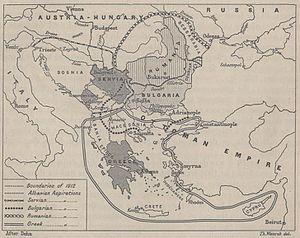
L'histoire de la Macédoine du Nord, petit État du sud des Balkans, commence, au sens strict, lors de son indépendance vis-à-vis de la République fédérative socialiste de Yougoslavie en 1991. Dans un sens plus large, l'histoire de la « Macédoine », dont traite le présent article, concerne un ensemble géographique et historique bien plus vaste, habité par de nombreux peuples au cours du temps. Le territoire ainsi désigné a maintes fois changé de forme et fut inclus dans divers États successifs. La république actuelle n'occupe que le tiers du royaume antique. Elle regroupe la majorité des Slaves macédoniens, parlant une langue slave, également présente en Bulgarie du sud-ouest et en Grèce du nord, et linguistiquement proche du bulgare. La République de Macédoine du Nord abrite aussi des minorités albanaises, valaques et tsiganes.
Par différence de l’histoire naturelle de la péninsule, l’histoire des Balkans concerne les humains de cette région. Elle a produit de fortes convergences génétiques, culturelles et linguistiques. Cette riche histoire humaine est pourtant l’objet d’une multitude de revendications et de controverses nationalistes dues à la « balkanisation » voulue et inaugurée en 1878 par le Congrès de Berlin pour diviser la péninsule en petites puissances rivales, processus qui a fait dire à Winston Churchill : « la région des Balkans a tendance à produire plus d’histoire qu'elle ne peut en consommer ».
Le Banat est une région historique au sud-est de l’Europe dont la capitale historique est Timișoara, située dans le județ de Timiș de Roumanie. Elle est partagée aujourd'hui entre trois pays :
La Grande Serbie, en serbe Велика Србија et Velika Srbija, est un concept lié au nationalisme serbe. Il désigne un État serbe qui engloberait tous les territoires historiquement serbes ou ayant une importante population de Serbes.
La participation de la Grèce dans les guerres balkaniques est un épisode de l'histoire de la Grèce moderne. Les guerres balkaniques, qui se déroulèrent en deux temps dans les années 1912-1913, permirent au Royaume de Grèce une grande expansion territoriale grâce à ses victoires.
La première guerre balkanique qui dura d'octobre 1912 à mai 1913 opposa la Ligue balkanique à l'Empire ottoman. Les armées des États des Balkans en supériorité numérique furent rapidement victorieuses. À la fin de cette guerre, les membres de la Ligue balkanique se partagèrent la quasi-totalité des anciens territoires européens de l'Empire ottoman, mais en Macédoine, la Bulgarie s'estima lésée par ce partage, ce qui provoqua la deuxième guerre balkanique opposant les Bulgares à leurs anciens alliés serbes et grecs.
La Grande Bulgarie est le nom informel donné au territoire bulgare défini au Traité de San Stefano en 1878, qui, à la suite de la guerre russo-turque de 1877-1878, visait à reconstituer en partie les royaumes bulgares médiévaux, d'avant la conquête turque. Le jour de la signature du traité est la fête nationale de la Bulgarie.
Le terme de Grande Albanie ou d'Albanie ethnique est une référence à un territoire rassemblant l'ensemble des régions considérées par ses partisans comme albanaises, sur des critères linguistiques et historiques, mais ne tenant pas compte des autres populations présentes dans ces zones. Il s'étend donc en dehors des frontières actuelles de la République d'Albanie, et se heurte aux aspirations irrédentistes des pays voisins.
La Grande Idée était l'expression du sentiment national puis du nationalisme grec aux XIXᵉ et XXᵉ siècles. Elle visait à unir tous les Grecs dans un seul État-nation avec pour capitale Constantinople. Elle prit avant tout la forme d'un irrédentisme. Le terme fut inventé en 1844 par Ioánnis Koléttis, Premier ministre du roi Othon Iᵉʳ. La Grande Idée a dominé toute la politique extérieure et par conséquent la politique intérieure de la Grèce. De la guerre d'indépendance dans les années 1820, au problème chypriote des années 1970 en passant par les guerres balkaniques du début du XXᵉ siècle, le principal adversaire de la Grèce dans sa réalisation de la Grande Idée fut l'Empire ottoman puis la Turquie.
Les guerres balkaniques ou guerres des Balkans sont des conflits qui ont divisé les Balkans dans les années 1912 et 1913. Les peuples chrétiens de l'Empire ottoman, qui s'étaient émancipés de la domination turque, aspiraient à agrandir leurs États en regroupant les populations de même langue vivant encore dans la « Turquie d'Europe ». Mais l'imbrication de ces populations dans certaines zones et le jeu des grandes puissances visant à diviser pour régner compliquent le processus.